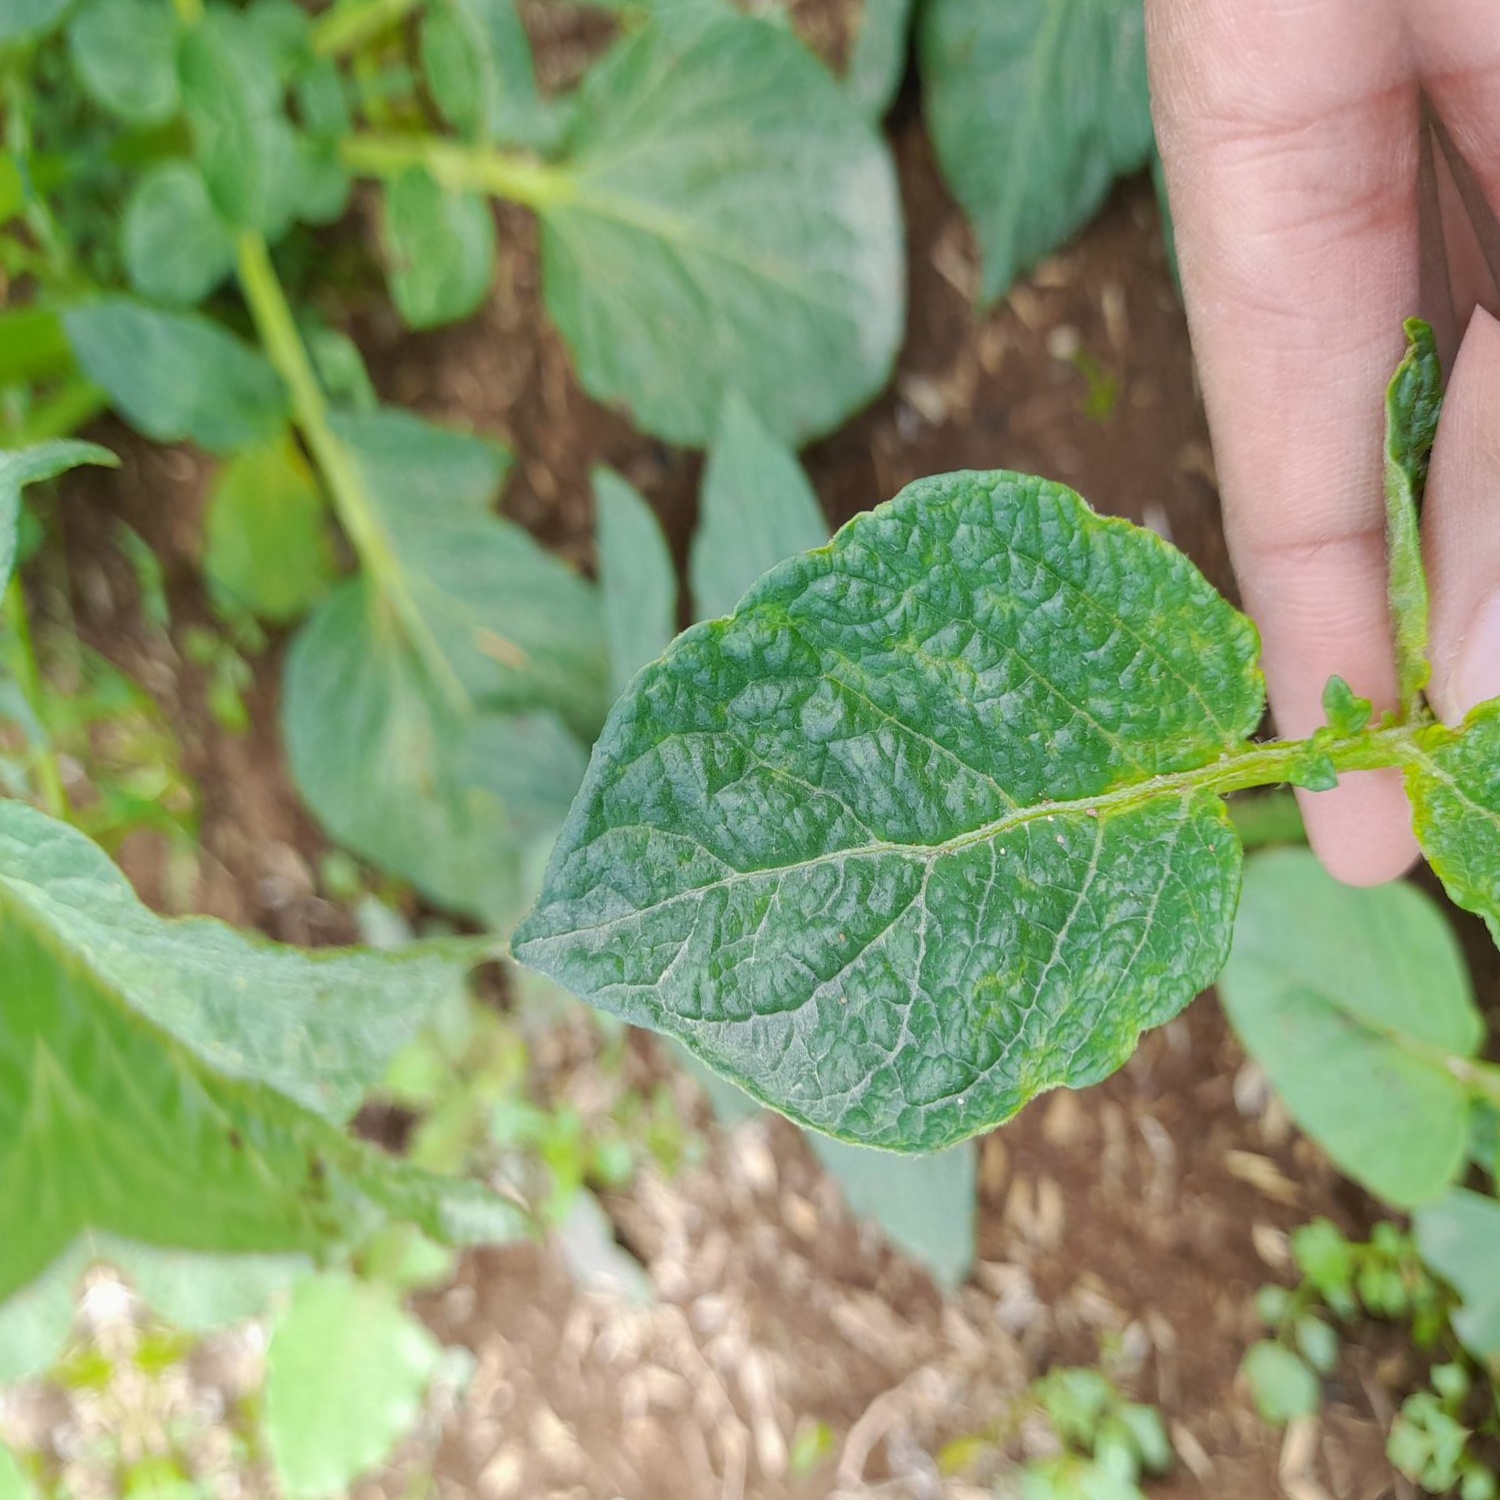
Etiqueta: Virus